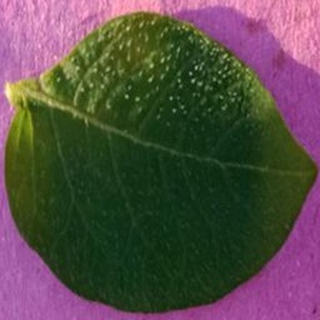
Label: healthy_potato